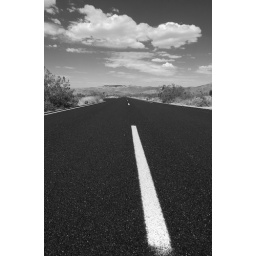
A road to the cloud filled sky in Joshua Tree National Park.